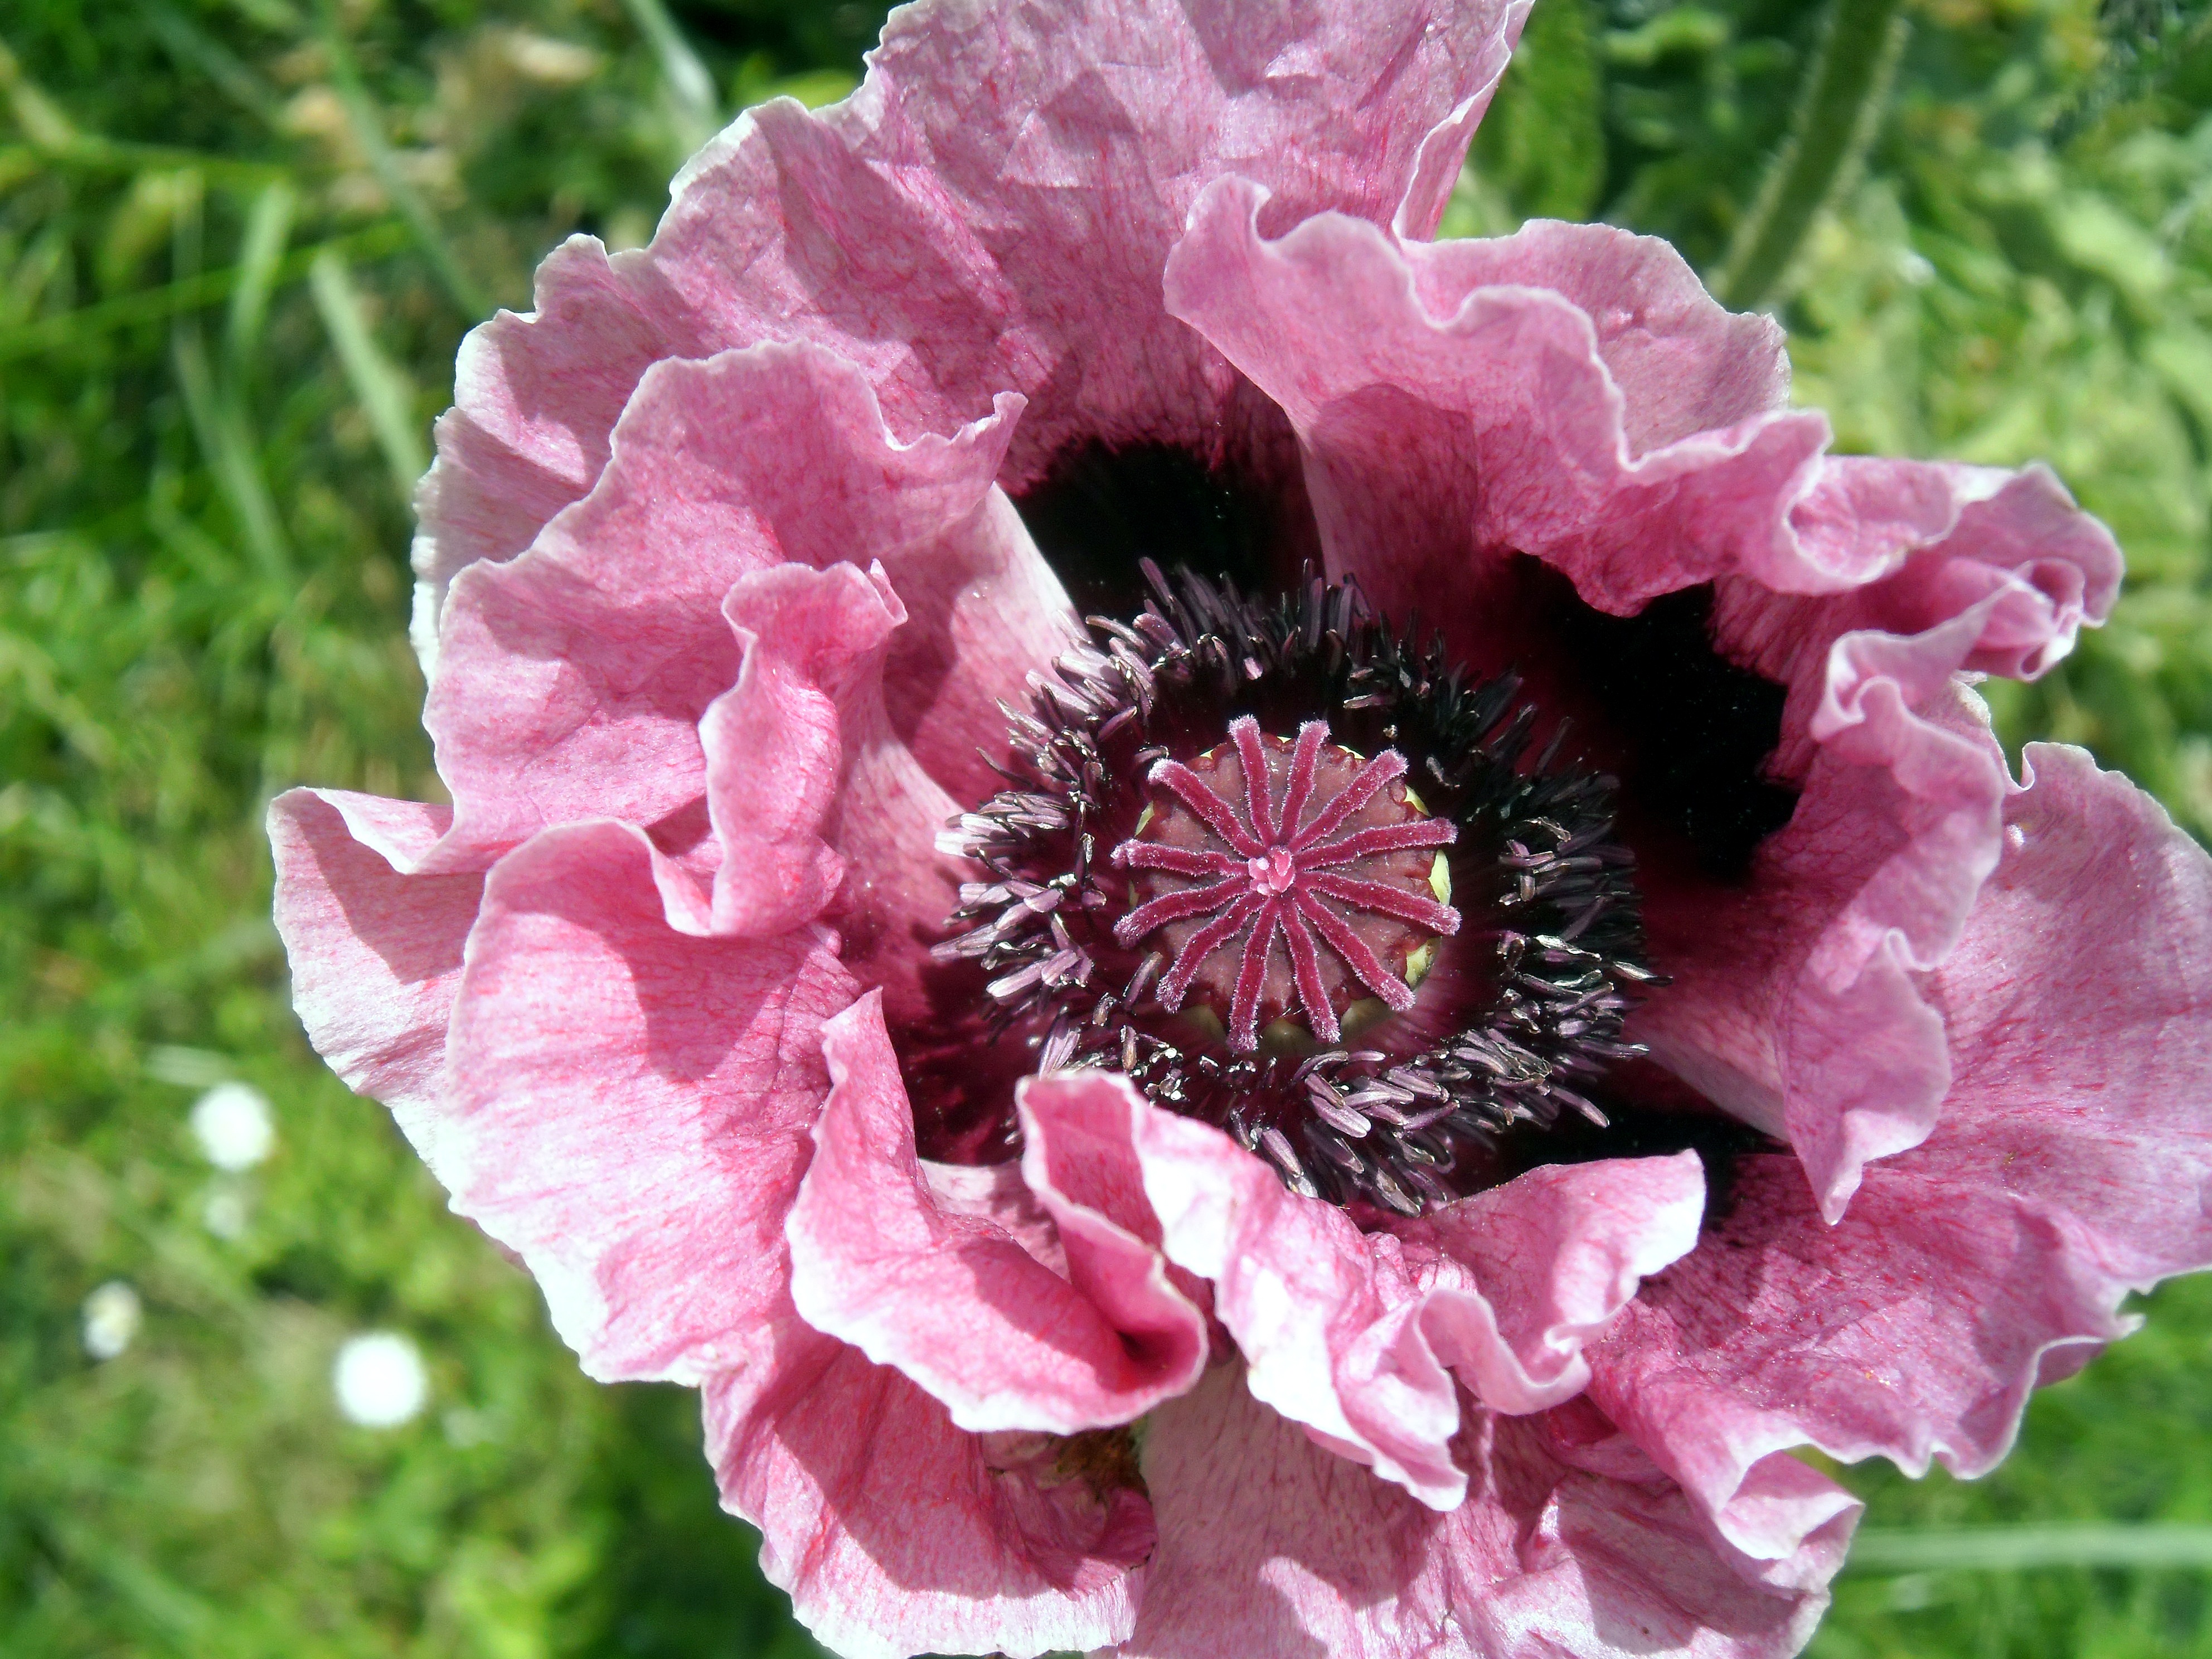
blossom, plant, field, flower, petal, france, garden, pink, flora, petals, poppy, hollyhocks, macro photography, flowering plant, pink poppy, annual plant, land plant